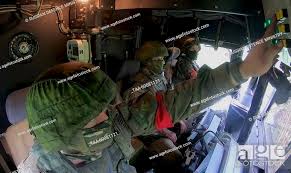
Label: Iskander